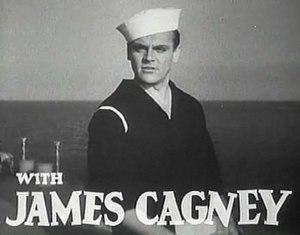
James Cagney est un acteur, producteur de cinéma et réalisateur américain, né le 17 juillet 1899 à New York et mort le 30 mars 1986 à Stanford.